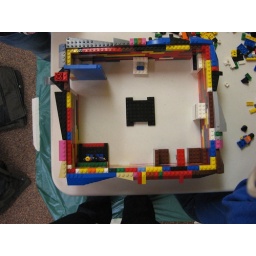
Furniture includes a dining table and chairs, a couch, and even a toilet and sink in the bathroom.